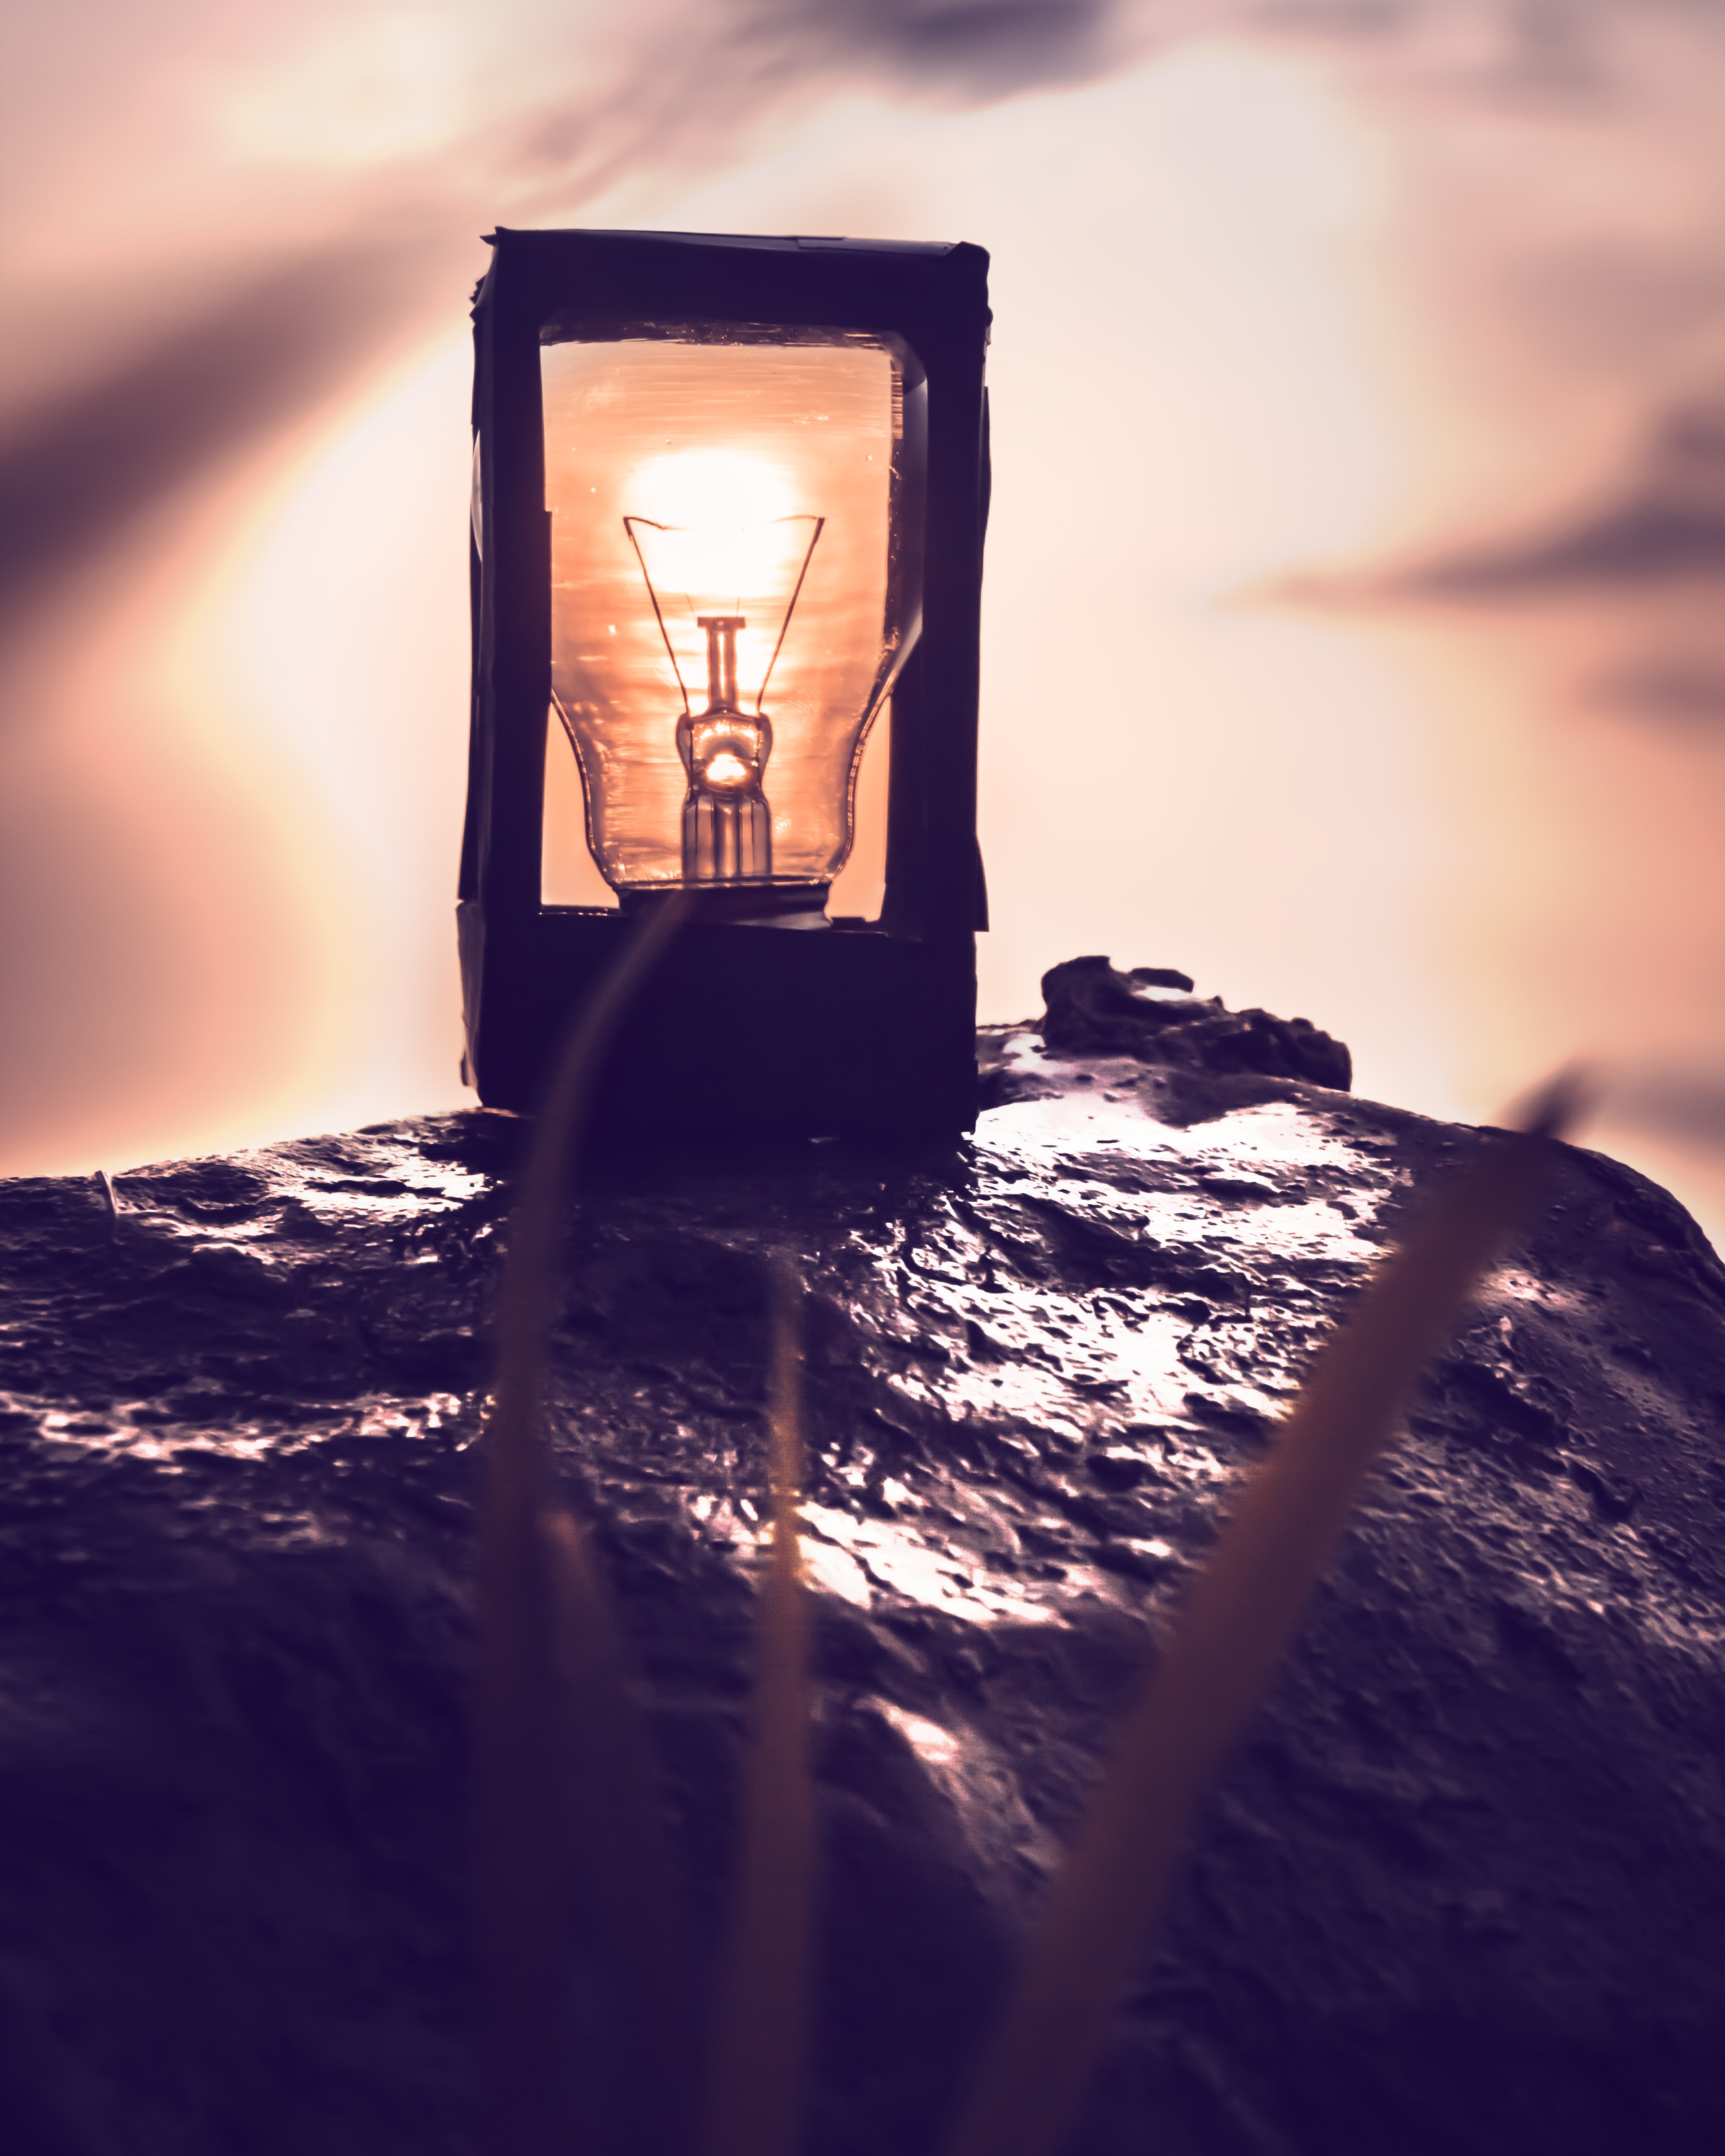
sky, lighting, light, water, sunlight, cloud, light fixture, lamp, sunset, calm, street light, photography, Tints and shades, heat, sea, evening, reflection